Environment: real
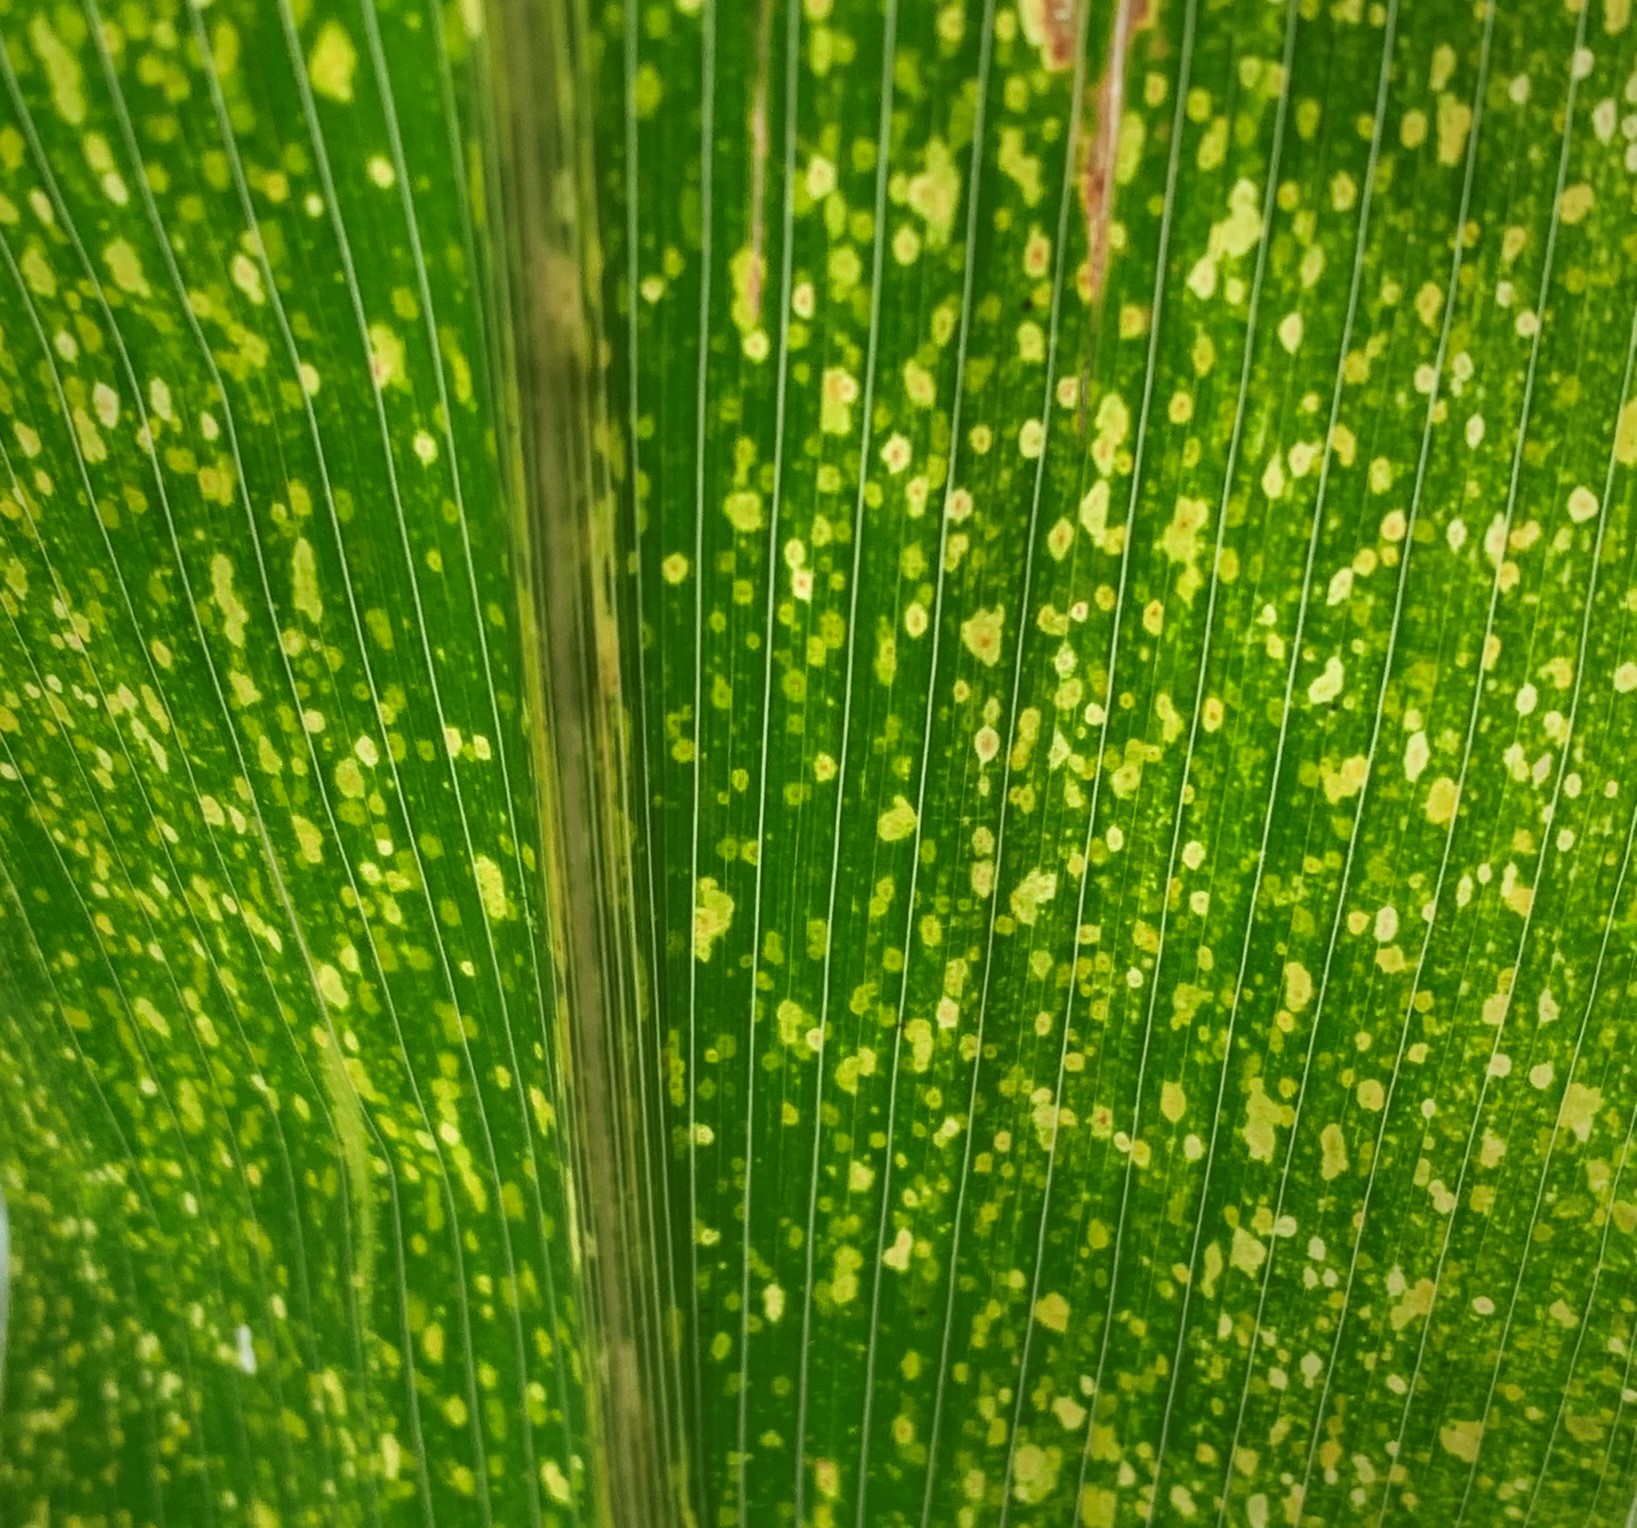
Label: lethal_necrosis